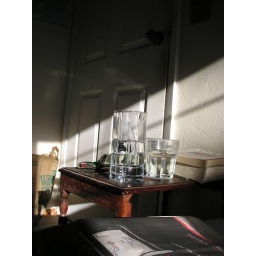
Glass of water by the bed